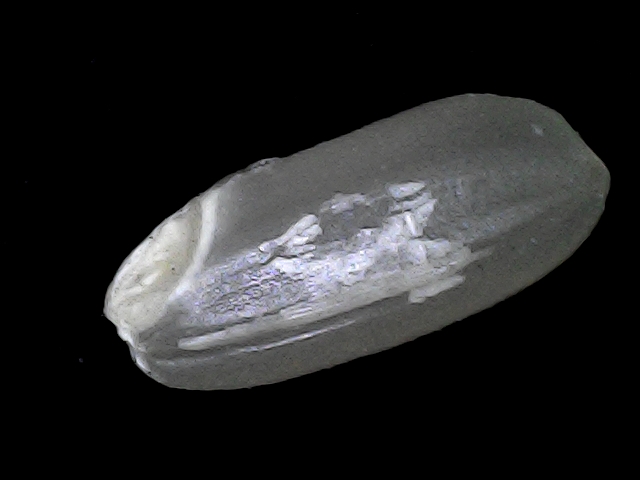
Rice variety: BD52